Ovarian cancer

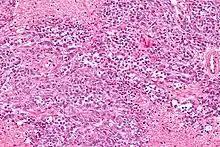
Small cell carcinoma of the ovary, hypercalcemic subtype

Small-cell ovarian carcinoma is rare and aggressive, with two main subtypes: hypercalcemic and pulmonary. This rare malignancy most commonly affects young women under the age of 40 years old with a range between 14 months and 58 years. The mean age of diagnosis of 24 years. Approximately two-thirds of patients will present with paraneoplastic hypercalcemia meaning they have high blood calcium levels for an unknown reason. The tumor secretes Parathyroid hormone related protein which acts similarly to PTH and binds PTH receptors in the bone and kidney causing hypercalcemia. Recent research has found an inactivating germline and somatic mutation of "SMARCA4" gene. The hypercalcemic subtype is very aggressive and has an overall survival rate of 16% with a recurrence rate of 65% in patients who receive treatment. Patients who have spread of the disease to other parts of the body tend to die 2 years after the diagnosis. Extra-ovarian spread is involved in 50% of cases and lymph node spread is present in 55% of cases. The most common initial presentation is a rapidly growing unilateral pelvic mass with a mean size of 15 cm. Histologically, it is characterized by many sheets of small, round, tightly packed cells with clusters, nests, and cords. Immunohistochemistry is typically positive for vimentin, cytokeratin, CD10, p53, and WT-1.